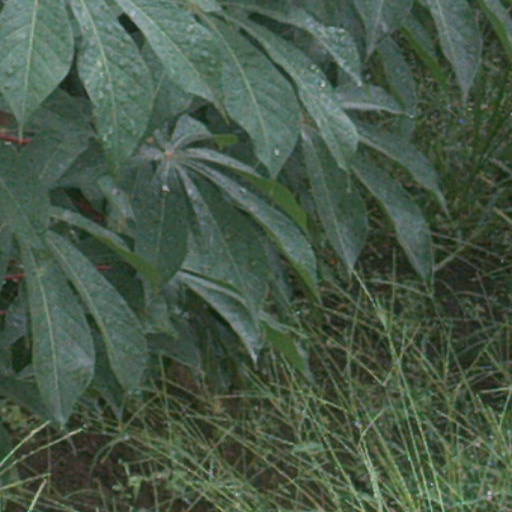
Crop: cassava